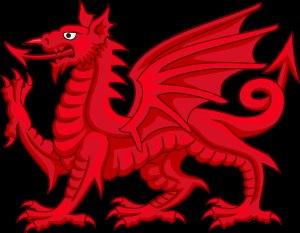
Le dragon rouge est une créature légendaire du pays de Galles. C'est l'un des symboles du pays, et il figure sur le drapeau national, qui porte son nom.
Le sceau gallois est un cachet officiel britannique créé en 2011 et utilisé au pays de Galles pour prouver l’authenticité de certains documents depuis 2012.